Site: brandenburg
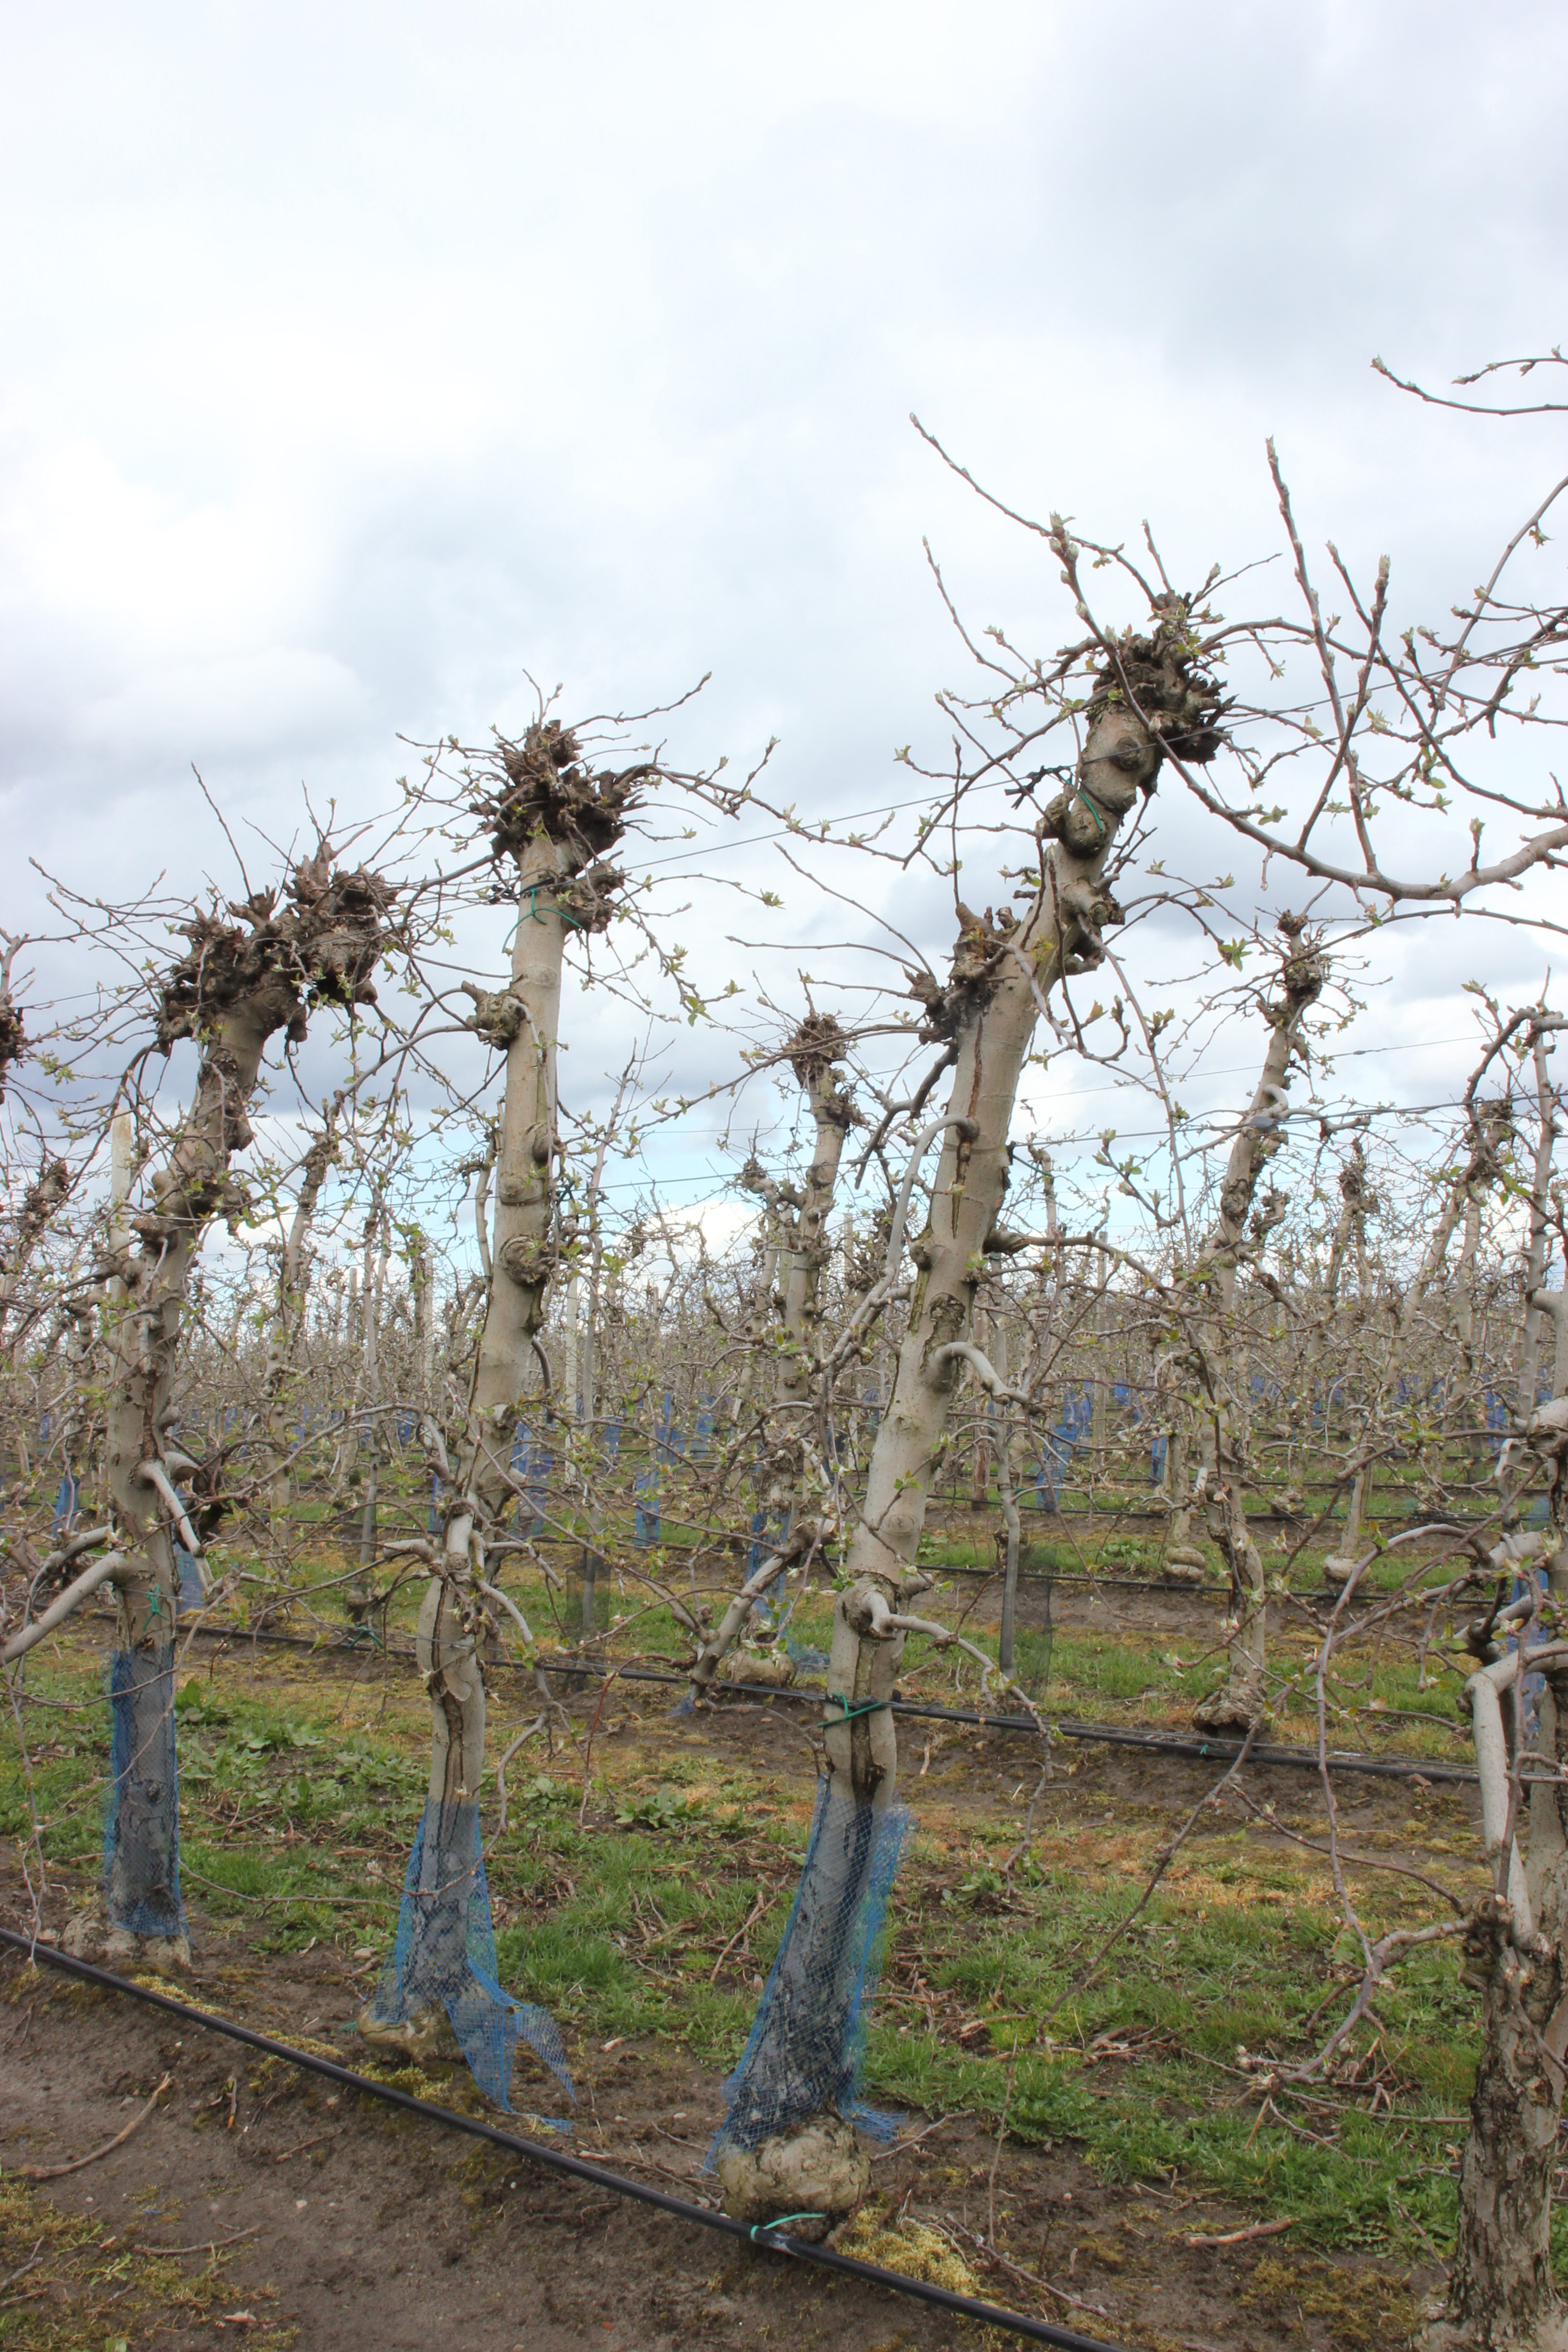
Growth stage (BBCH 55): Inflorescence emergence